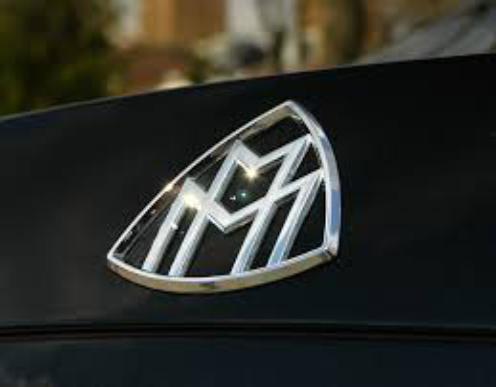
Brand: maybach-1
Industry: Transportation